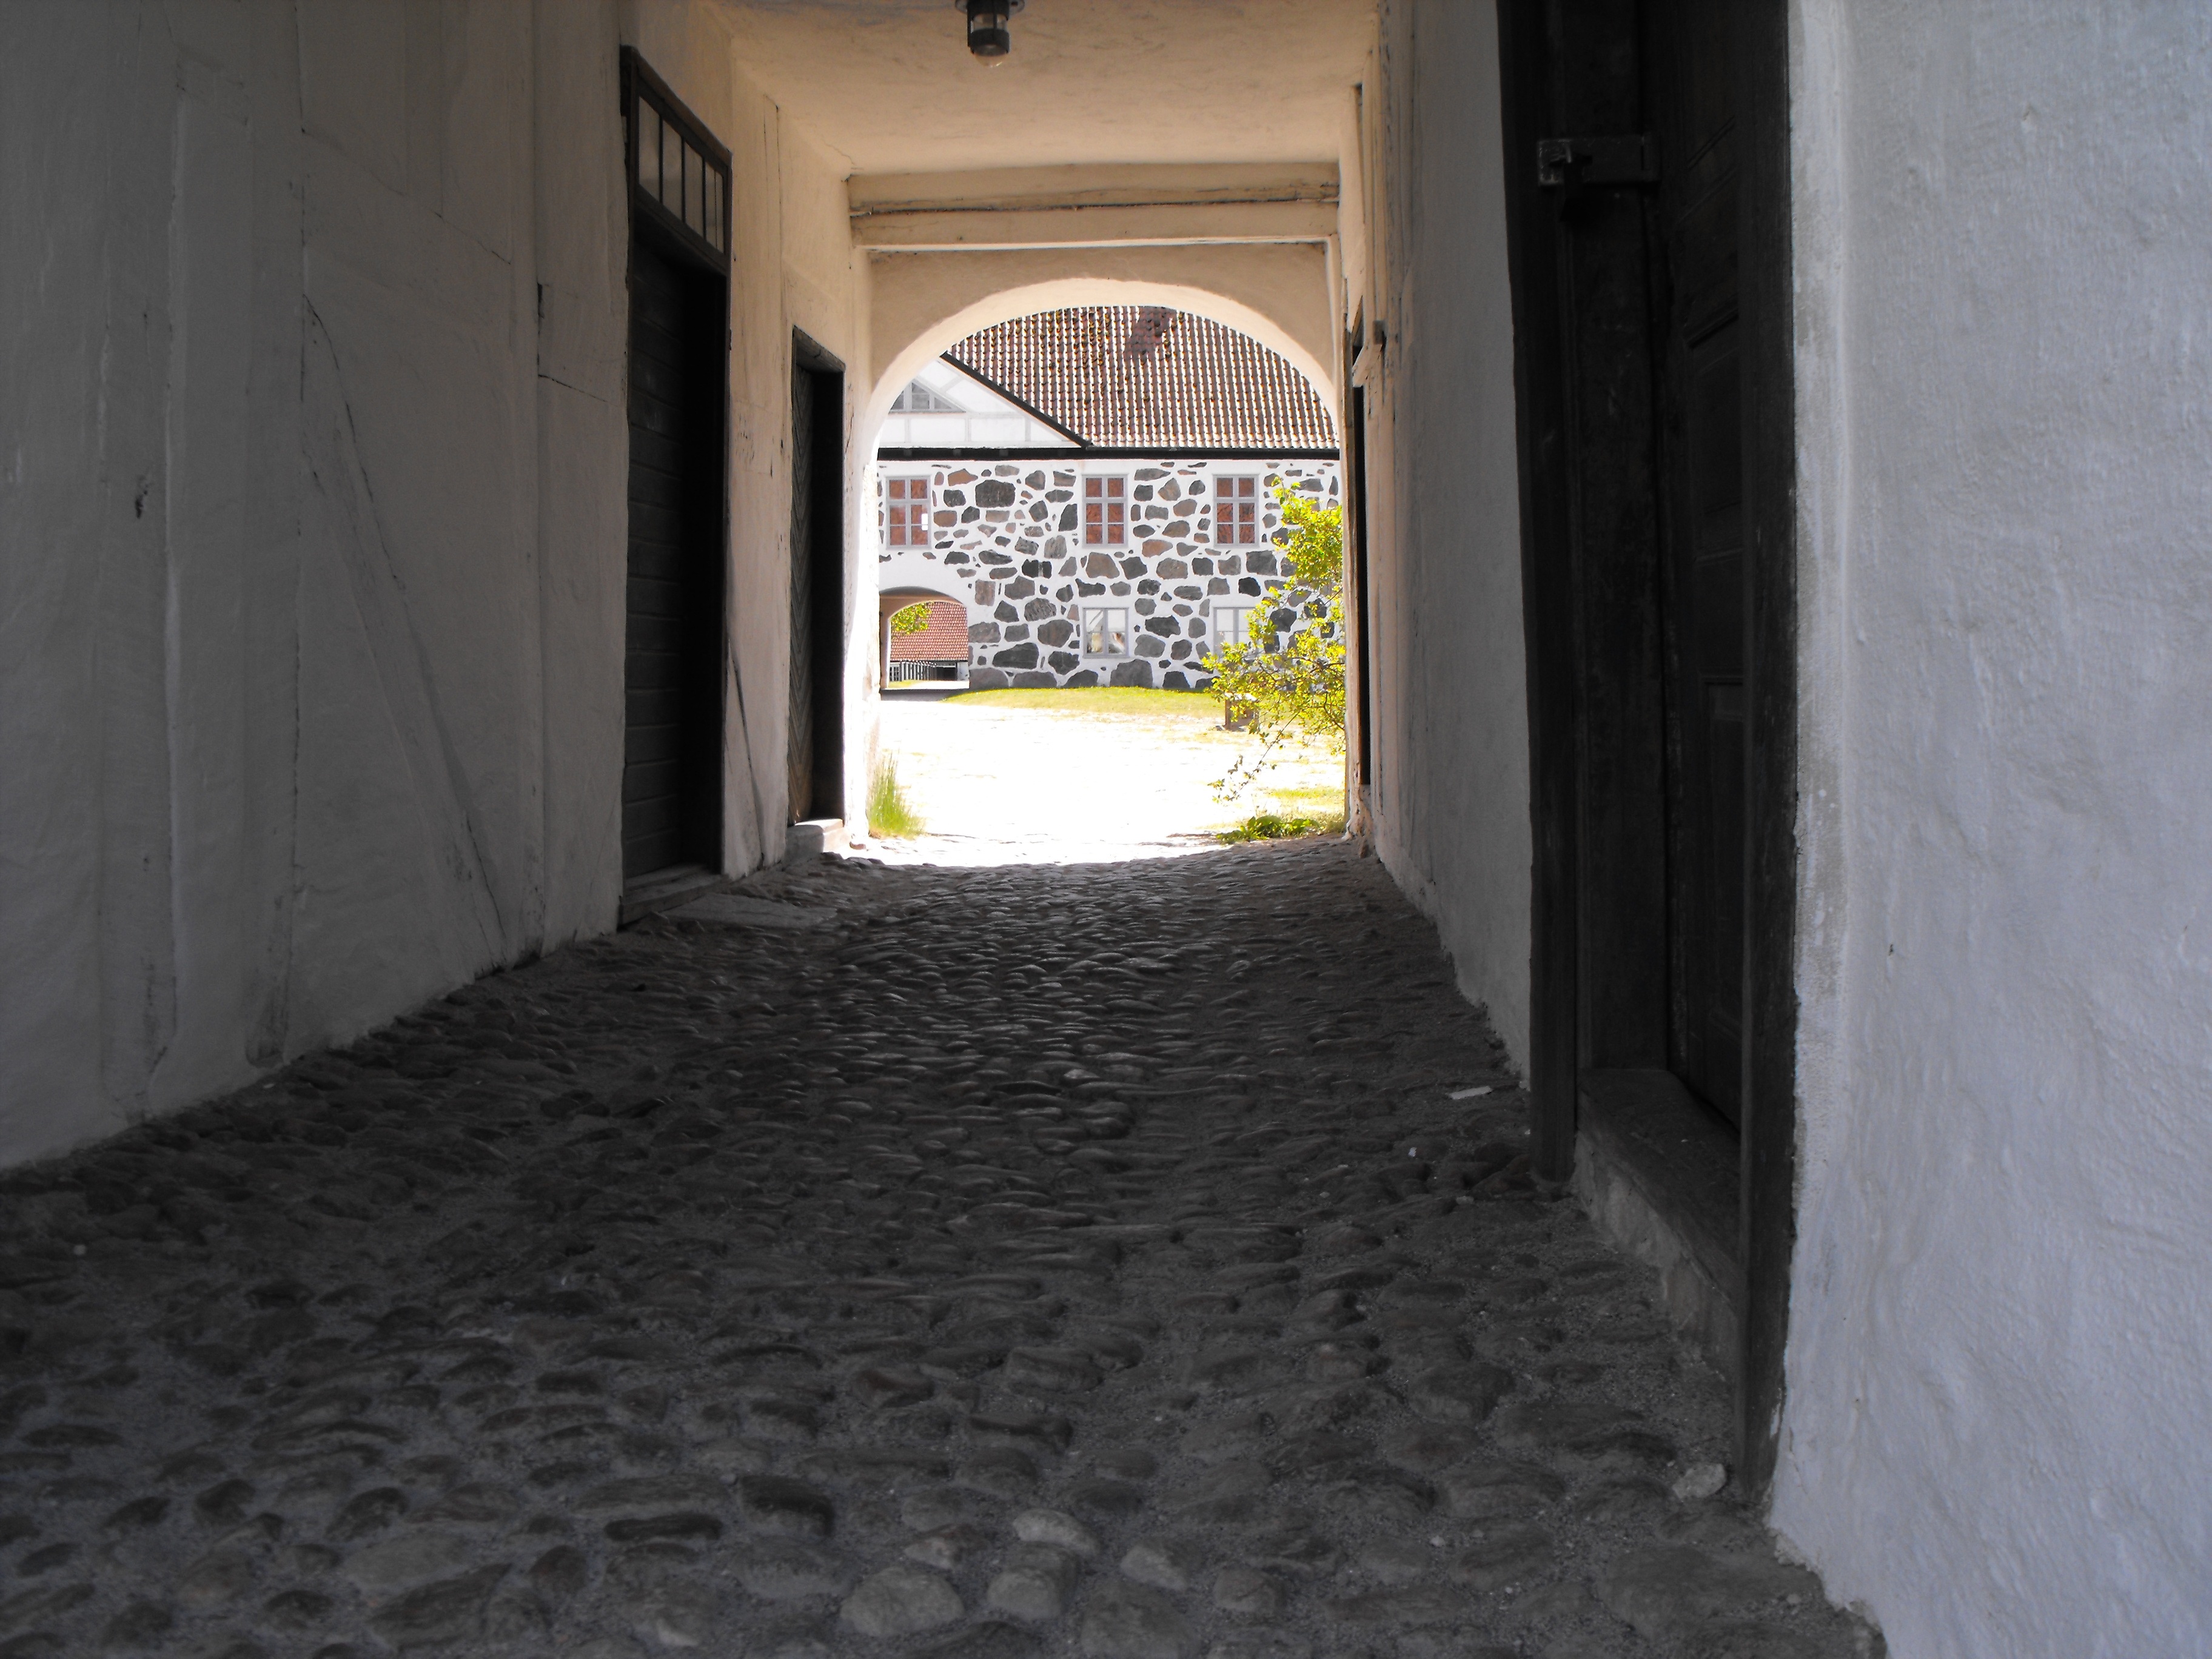
street, house, floor, alley, cobblestone, home, wall, hall, castle, stable, passage, flooring, steng ng